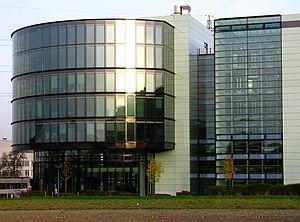
Sise à Dübendorf, Helsana SA est une compagnie d'assurance suisse spécialisée dans l'assurance-maladie. Avec 2,1 million d'assurés et des recettes de primes de 6,7 milliards de francs suisses, le Groupe Helsana demeure le premier assureur maladie et accidents de Suisse. Le groupe emploie 3300 collaborateurs et dispose d'un réseau national de 22 agences générales et 20 points de vente.